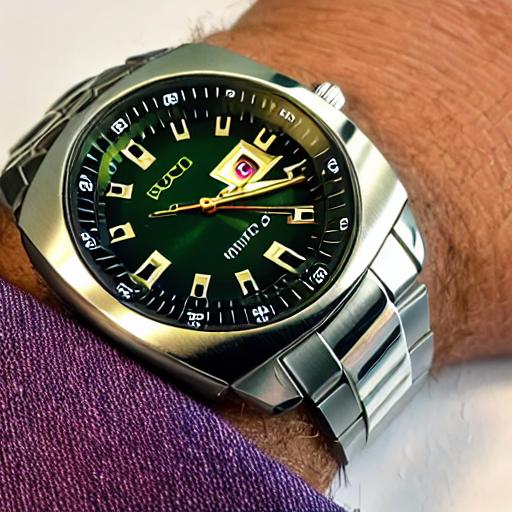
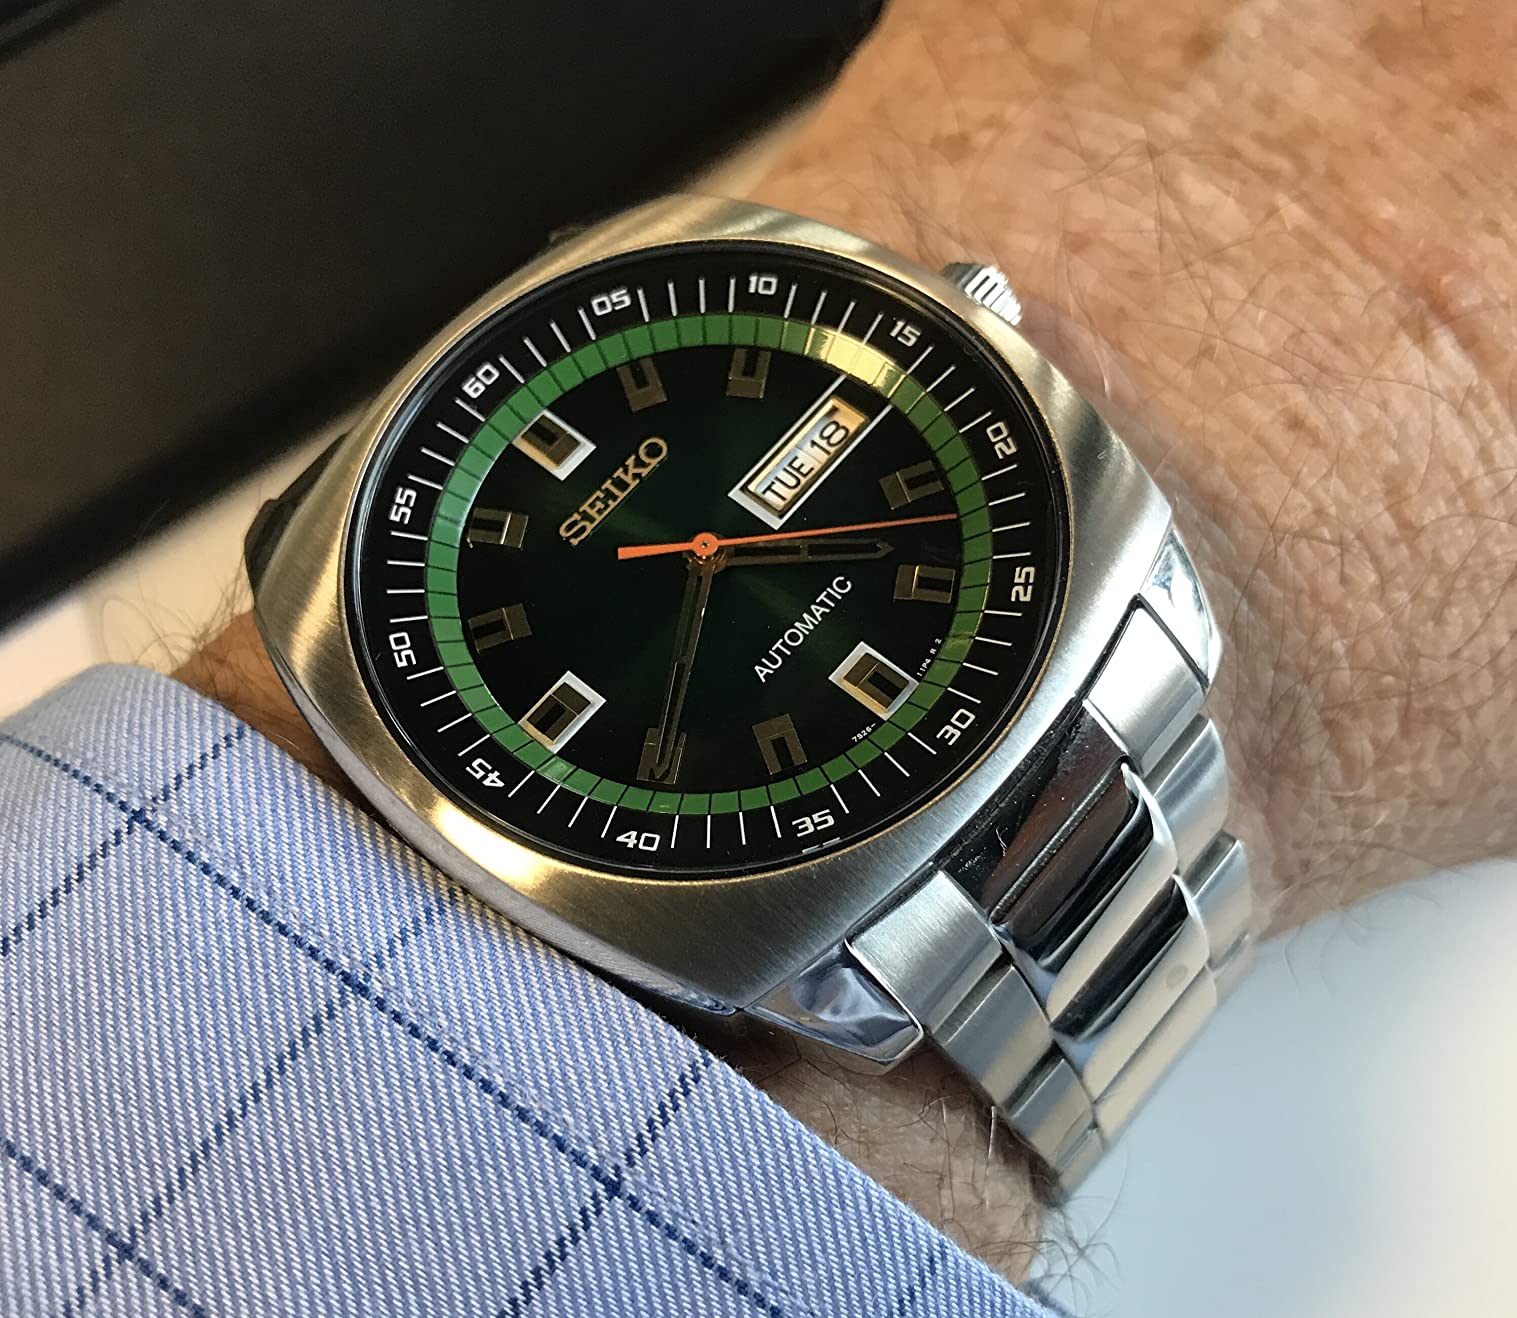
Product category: accessories_watch
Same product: no